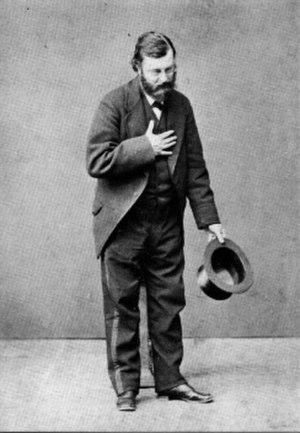
Désiré Charles Emmanuel van Monckhoven (25 septembre 1834 à Gand–25 septembre 1882 à Gand) est un chimiste, opticien et physicien belge.
Désiré Charles Emmanuel van Monckhoven est un chimiste, opticien, photographe et physicien belge.